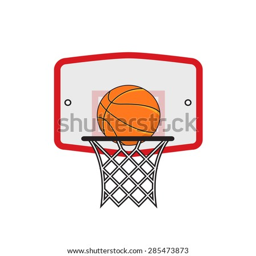
basketball hoop and orange ball on the white background